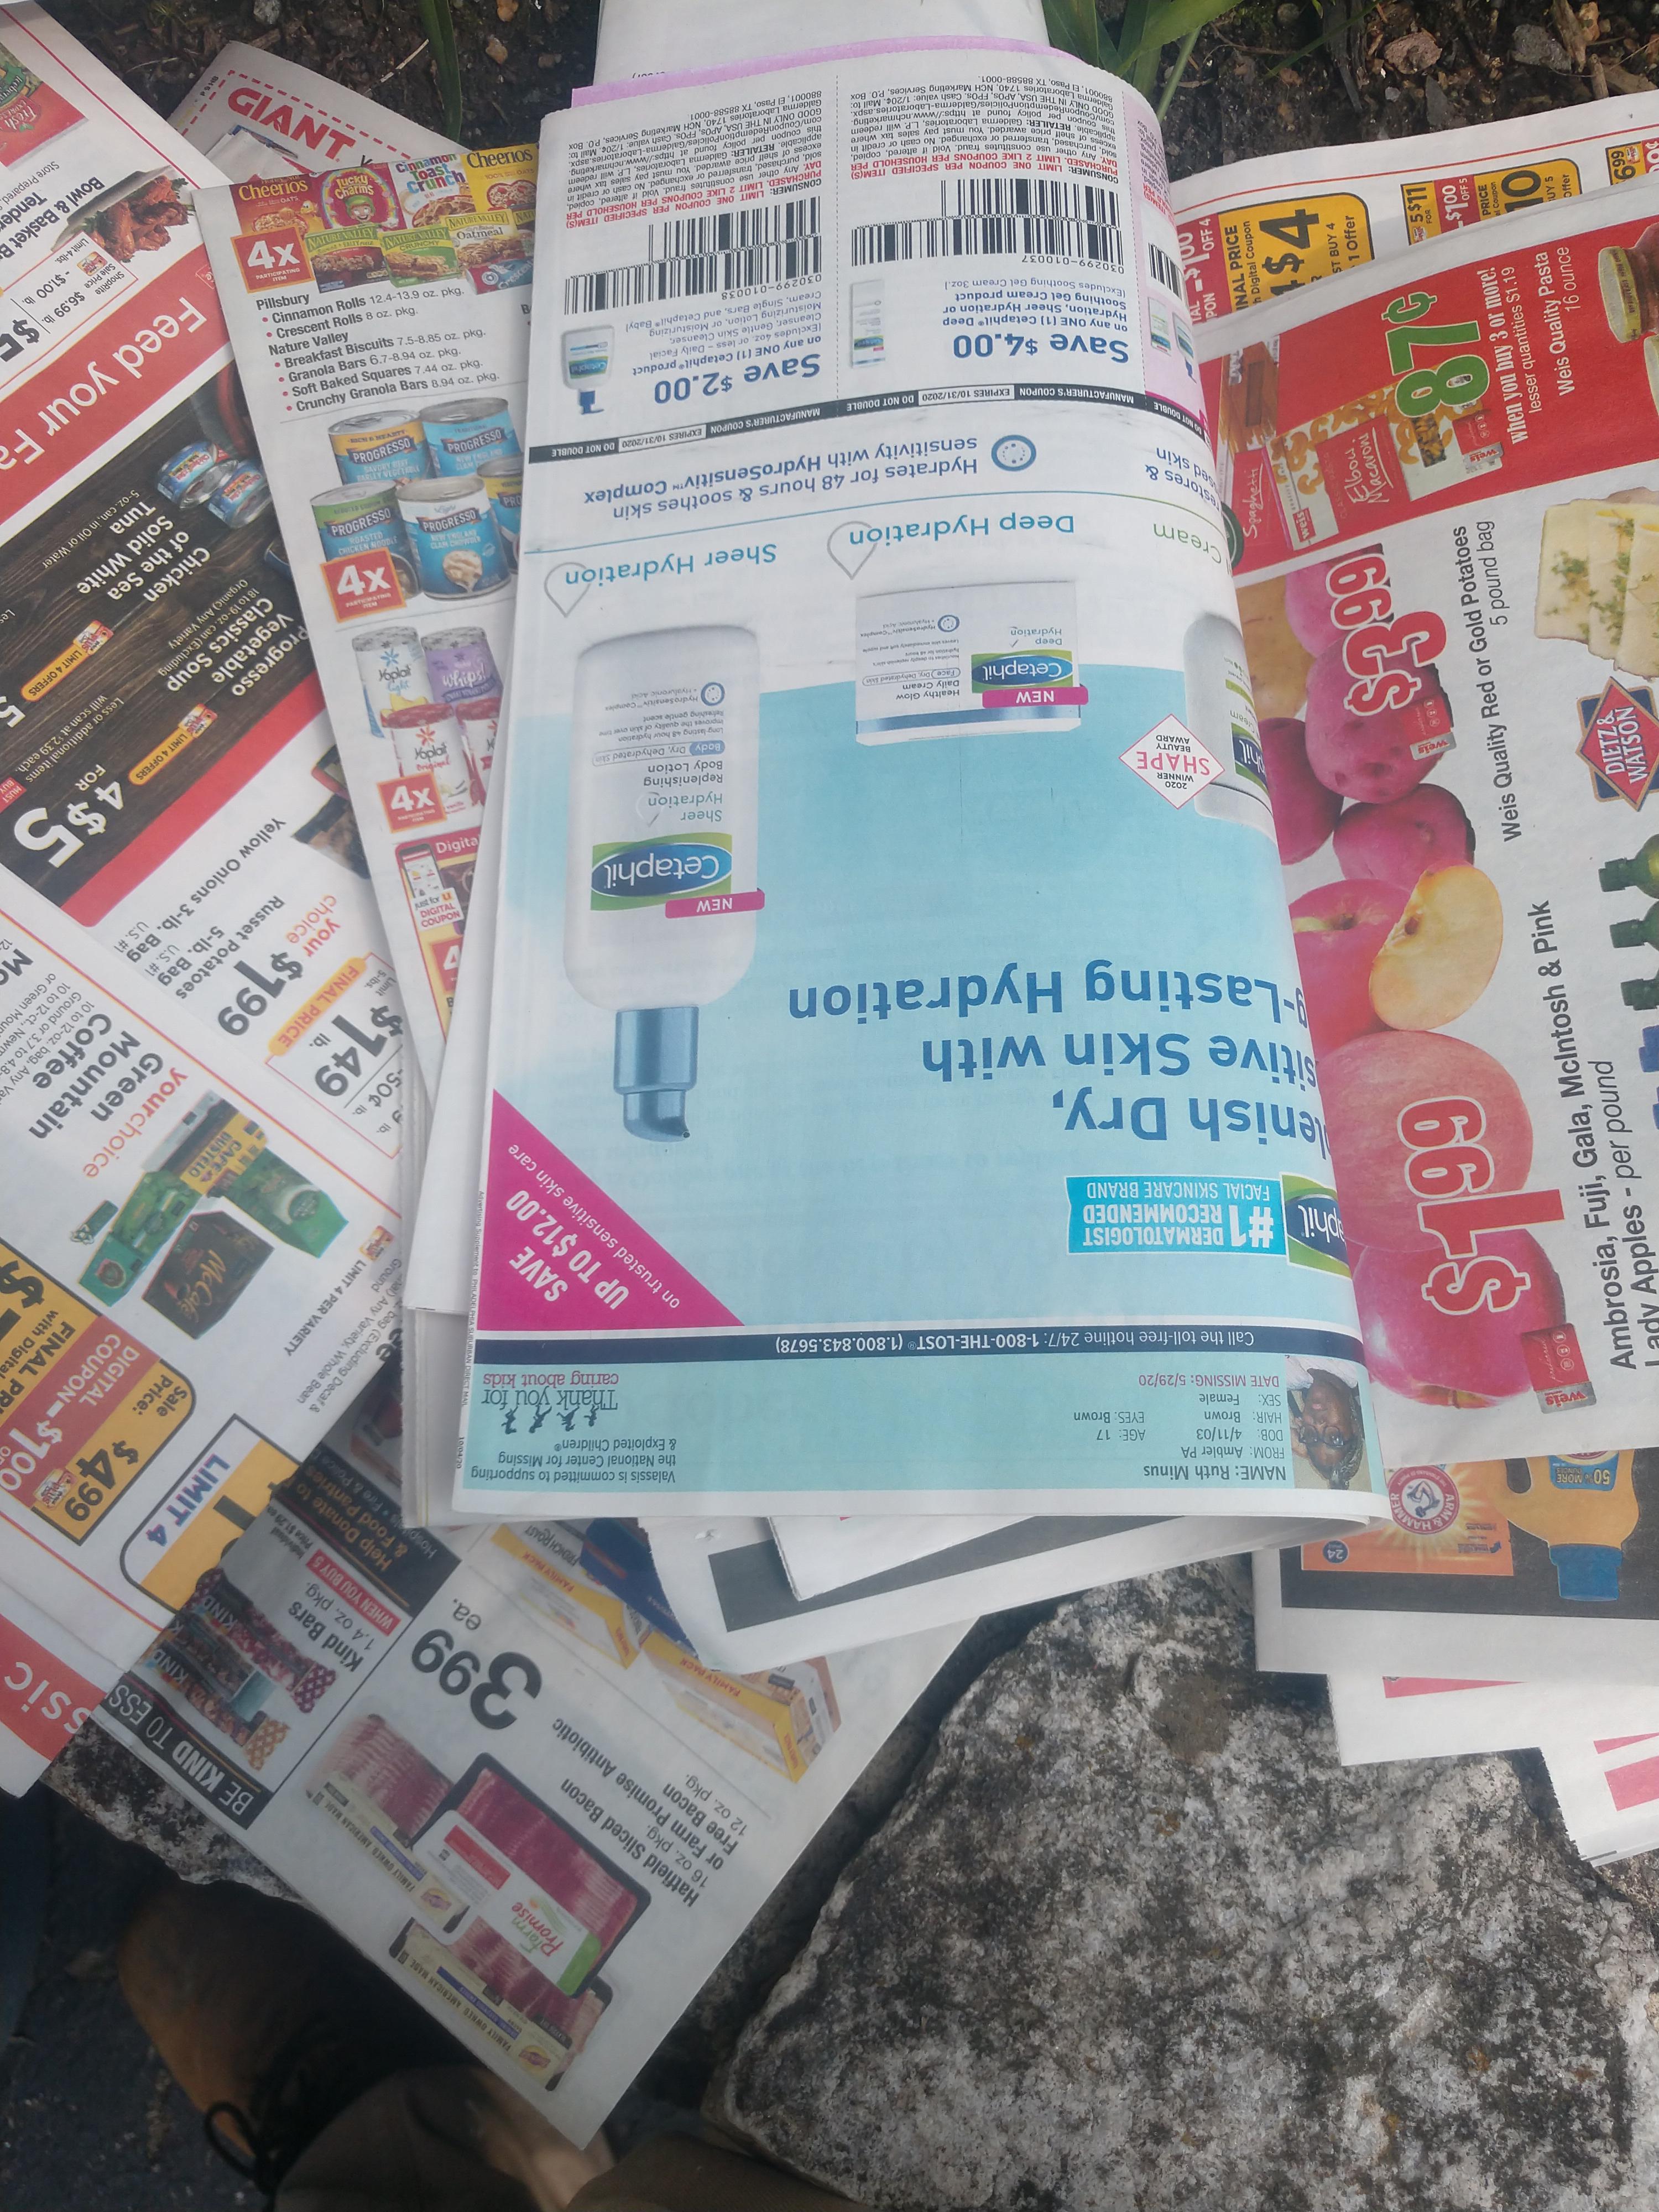
Waste category: paper